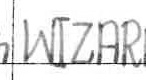
Label: Wizards